Augustus Kenderdine

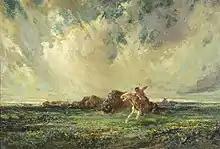
"The Buffalo Hunt" (1915), Mackenzie Art Gallery

In 1908, the stories of the Barr Colonists and their Utopian settlement of Brittania, now known as Lloydminster, inspired Kenderdine to immigrate with his family to the Province of Saskatchewan in Canada, where he homesteaded near Lashburn. For the next decade he was preoccupied by the rigors of farming and ranching, before turning his farming operations over to his son, and returning to his painting.